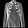
Label: Shirt